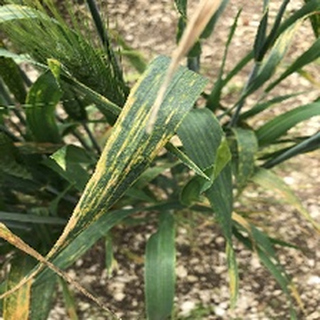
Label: wheat_yellow_rust